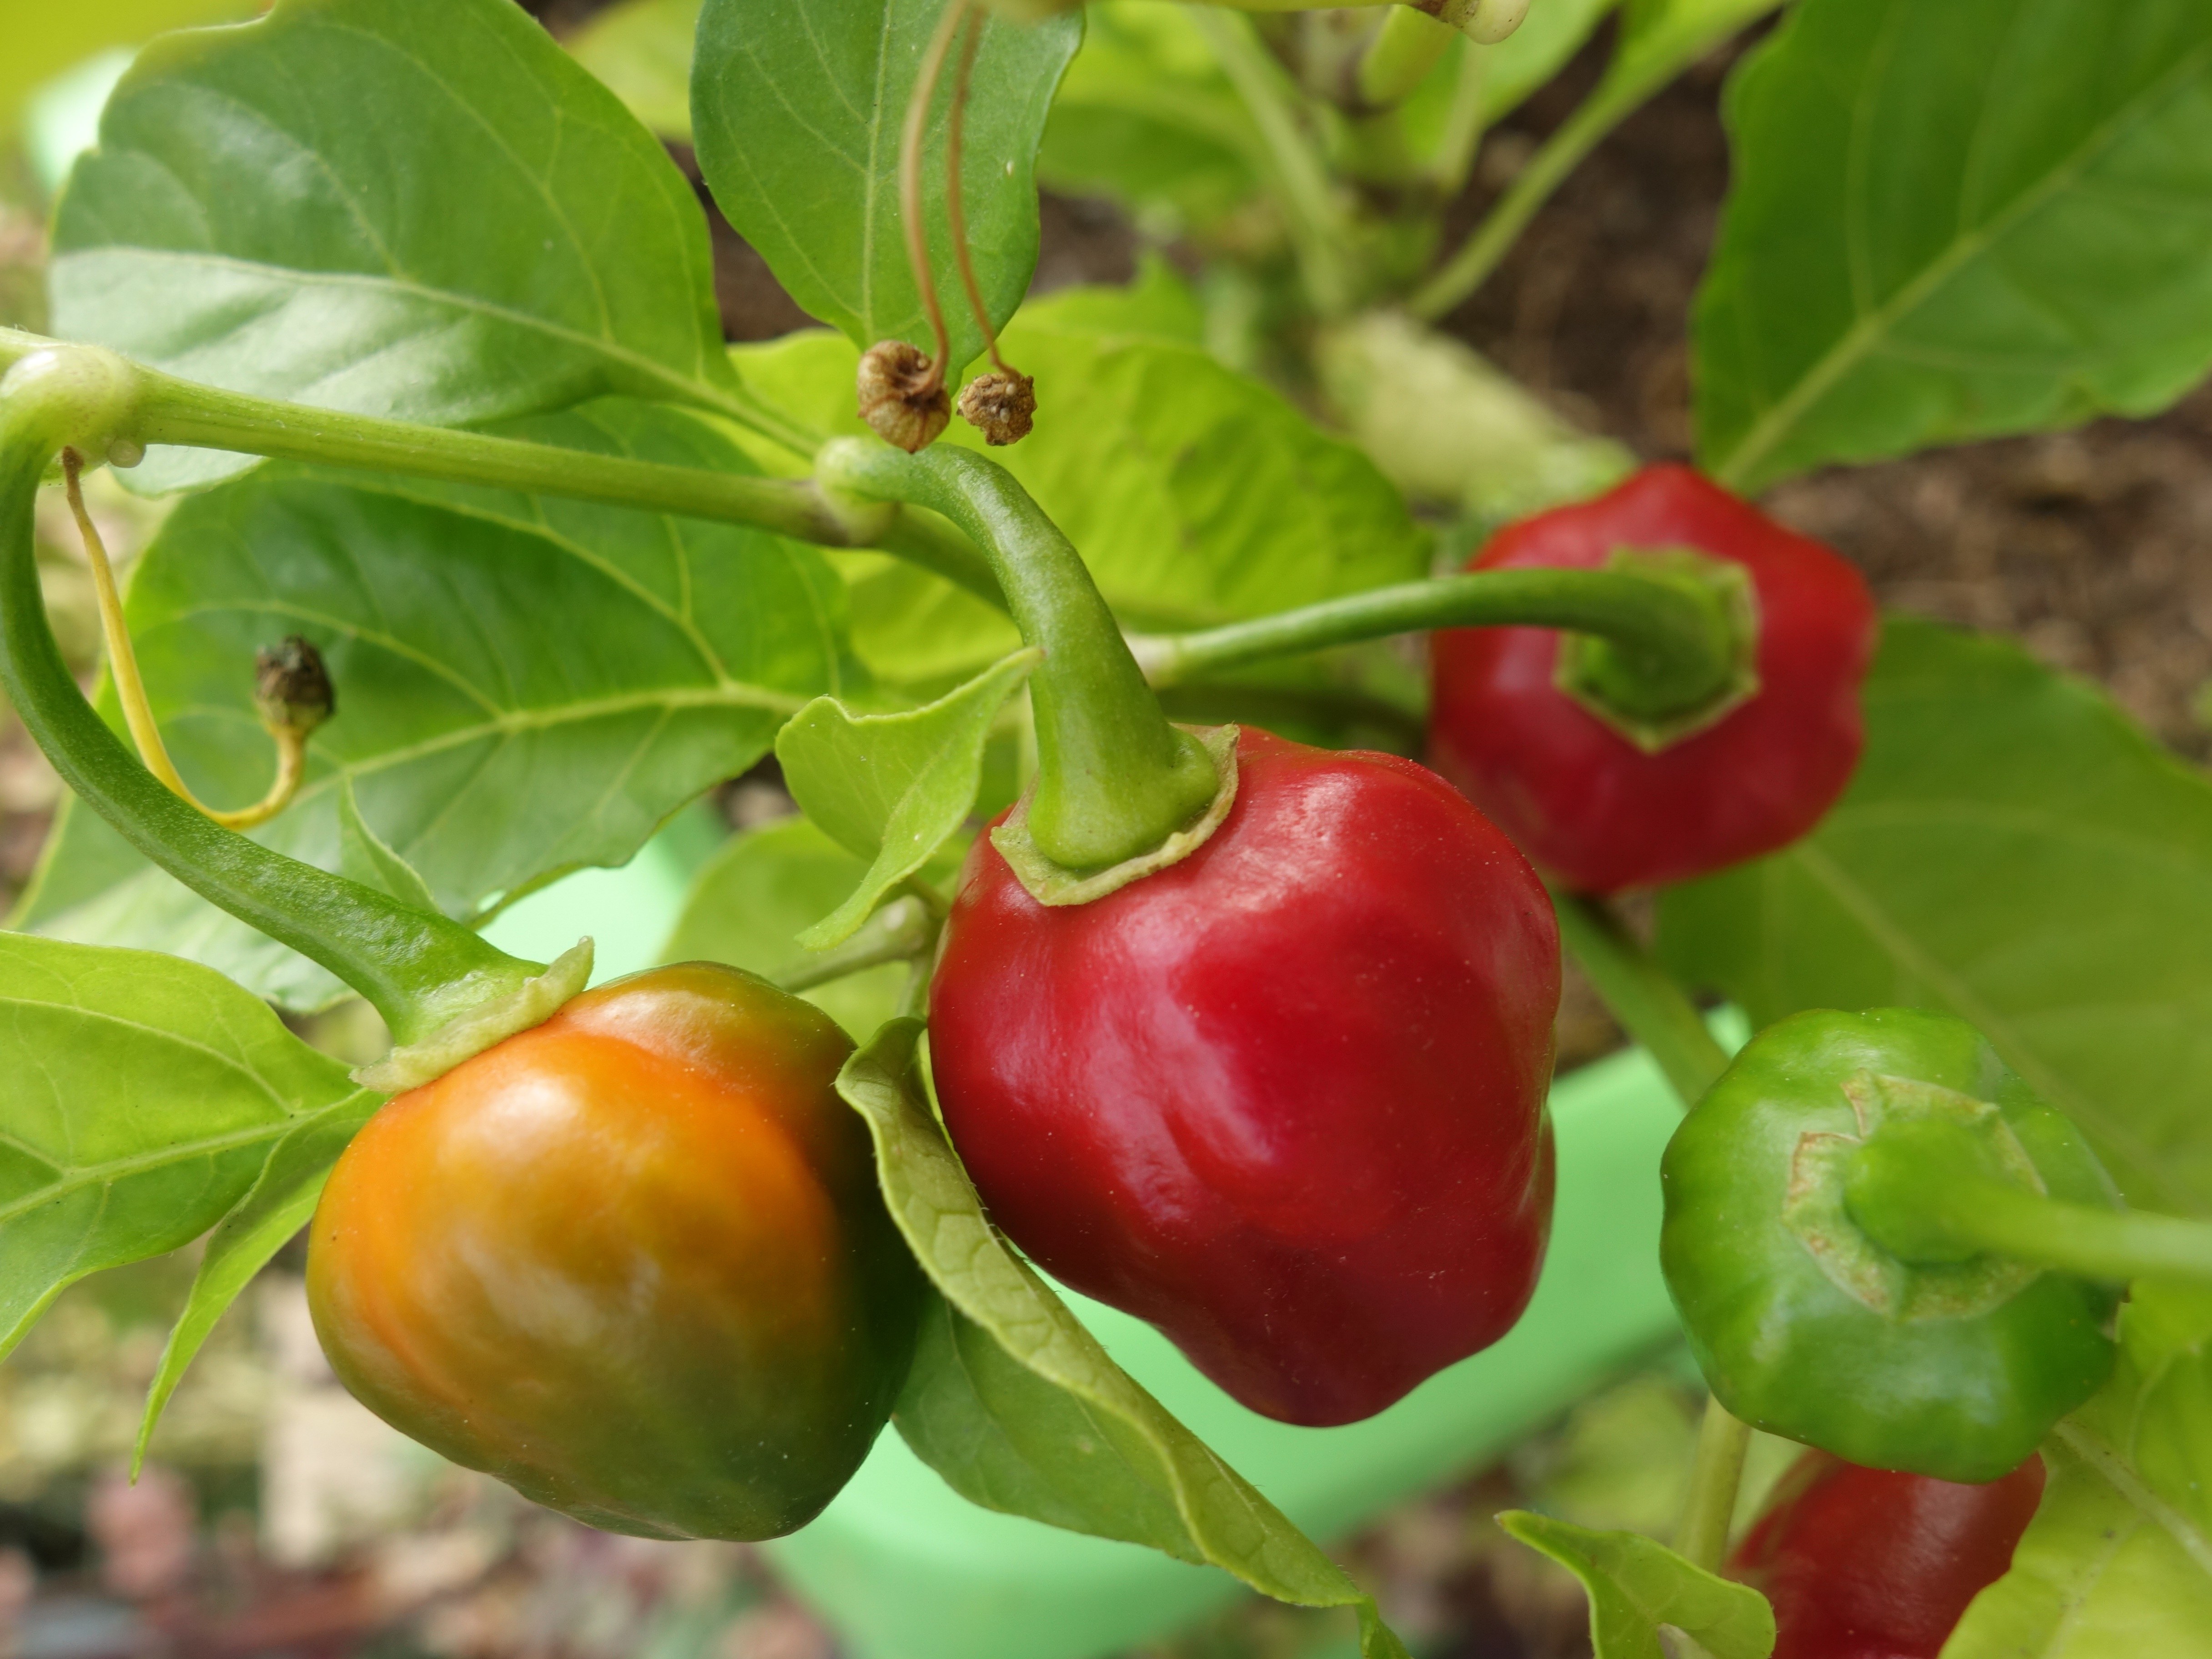
sharp, plant, fruit, flower, food, spice, red, produce, vegetable, peppers, chilli pepper, habanero, flowering plant, acerola, malpighia, capsicum chinense, land plant, bird's eye chili, bell peppers and chili peppers, habanero chili